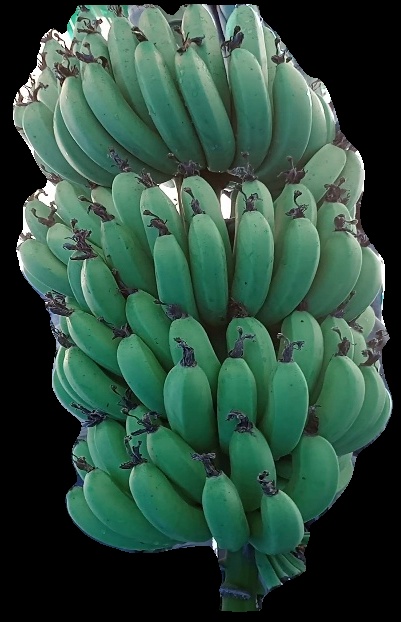
Variety: pachbale
Grade: grade1